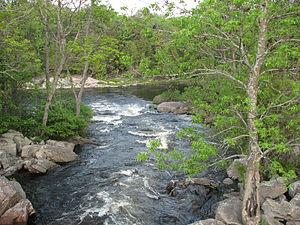
Le parc provincial Magnetawan River est un parc provincial de l'Ontario situé dans le district de Parry Sound. Il comprend une portion du cours de la rivière Magnetawan.